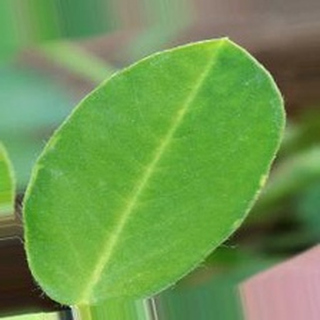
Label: healthy_groundnut